Nicknames of Indianapolis

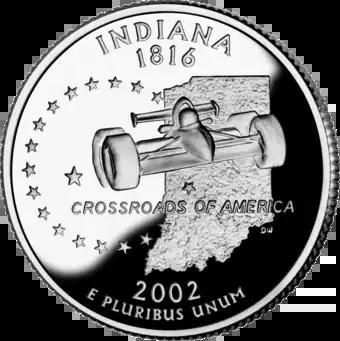
A state quarter with the Crossroads of America on it representing Indiana

The "Circle City" nickname originates from the distinctive 1821 plan of Indianapolis by Alexander Ralston and Elias Pym Fordham. Monument Circle (originally, Governor's Circle) is the traffic circle and focal point of the Mile Square plan of Indianapolis. Since 1902, Monument Circle has been home to the Soldiers’ and Sailors’ Monument.